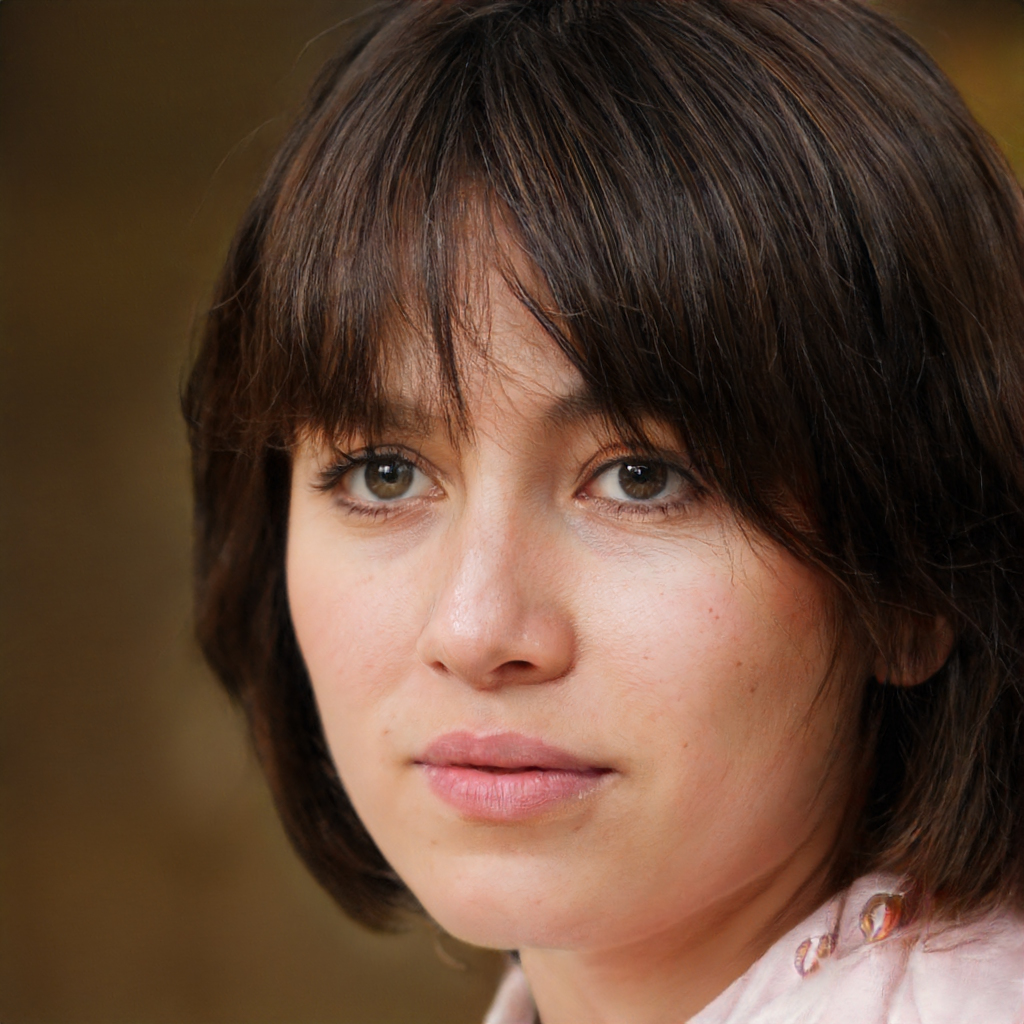
Label: Colored